Emerenz Meier

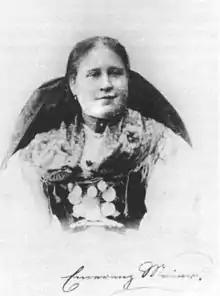
before 1925

Emerenz Meier (October 3, 1874 – February 28, 1928) was a German writer. She is most known for her work in Bavarian folk poetry.